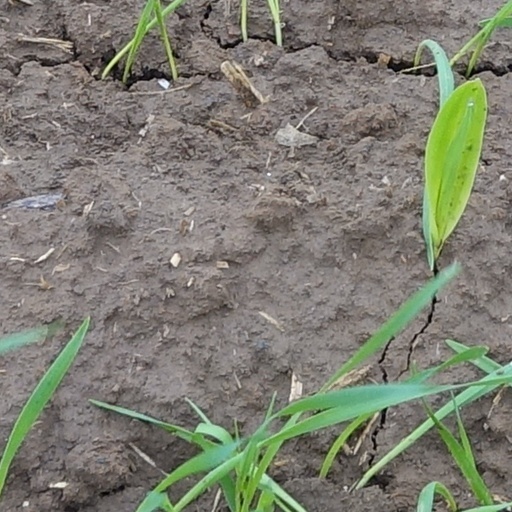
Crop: wheat